Royal Military and Mathematics Academy of Brussels

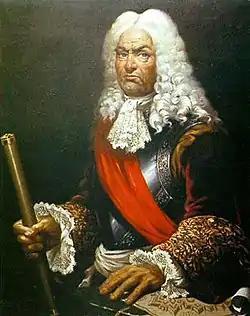
Jorge de Verboom, 1st Marquess of Verboom, a notable alumni of the Academy, became the assistant of the Academy's director, Sebastián Fernández de Medrano

The Royal Military and Mathematics Academy of Brussels is widely recognized as the first modern military academy in Europe. Its establishment marked a turning point in the professionalization of military education within the Spanish Empire and beyond. Under the leadership of Sebastián Fernández de Medrano, who served as the academy’s sole director, Spanish military engineering advanced to levels comparable with the most prestigious scientific and military institutions of the era. His innovations in curriculum design and his synthesis of mathematical, architectural, and strategic theory set a precedent for future military academies across Europe.